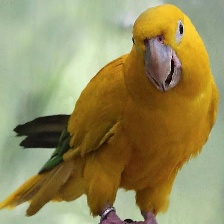
Species: GOLDEN PARAKEET
Scientific name: GUARUBA GUAROUBA